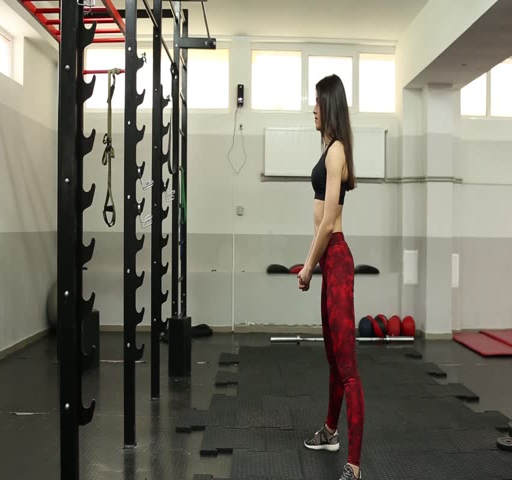
dark - haired woman in a black shirt and red pants performing squats